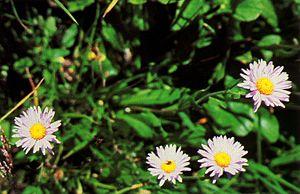
Le genre Erigeron regroupe près de 200 espèces de plantes à fleur de la famille des Asteraceae. Il est cosmopolite, mais la plus grande diversité spécifique se rencontre en Amérique du Nord.